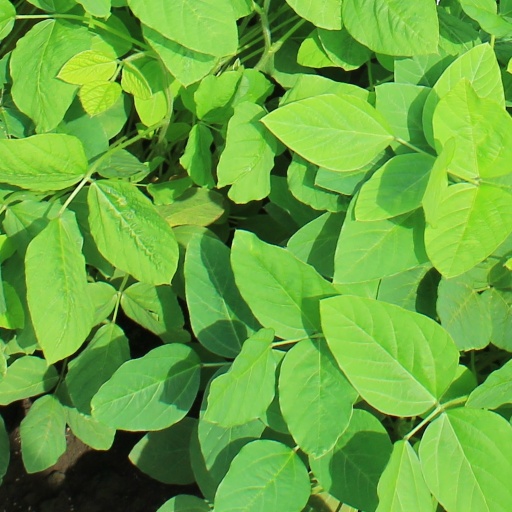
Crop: soybean